Spaghetti Western

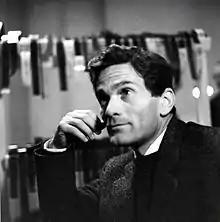
Pier Paolo Pasolini

Some spaghetti Westerns incorporate political overtones, particularly from the political left. An example is "Requiescant", featuring Italian author and film director Pier Paolo Pasolini as a major supporting character. Pasolini's character is a priest who espouses Liberation theology. The film concerns oppression of poor Mexicans by rich Anglos, and ends on a call for arms, but it does not fit easily as a Zapata Western, for it lacks the typical hero pair of a flamboyant Latin revolutionary and an Anglo specialist. "The Price of Power" serves a political allegory about the assassination of John F. Kennedy and racism. The movie concerns the assassination of an American president in Dallas, Texas, by a group of Southern white supremacists who frame an innocent African-American. They are opposed by an unstable partnership between a whistleblower (Giuliano Gemma) and a political aide.